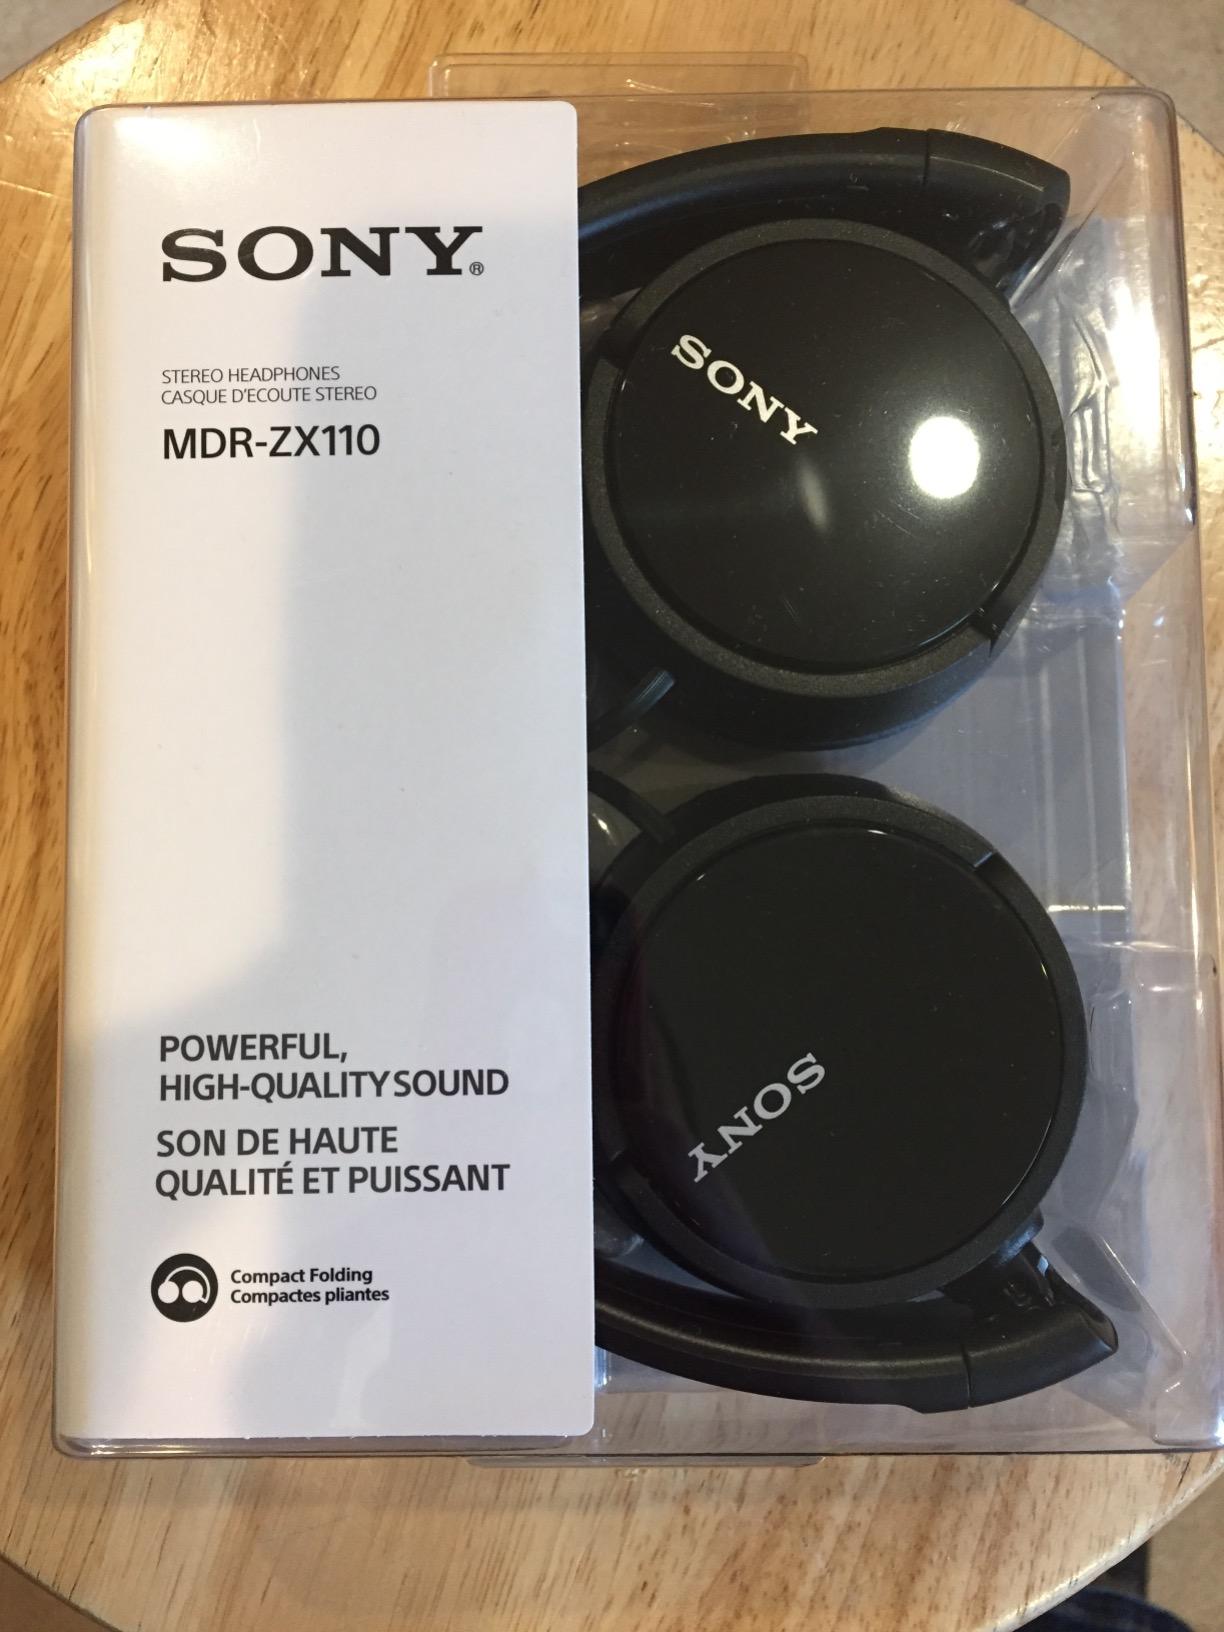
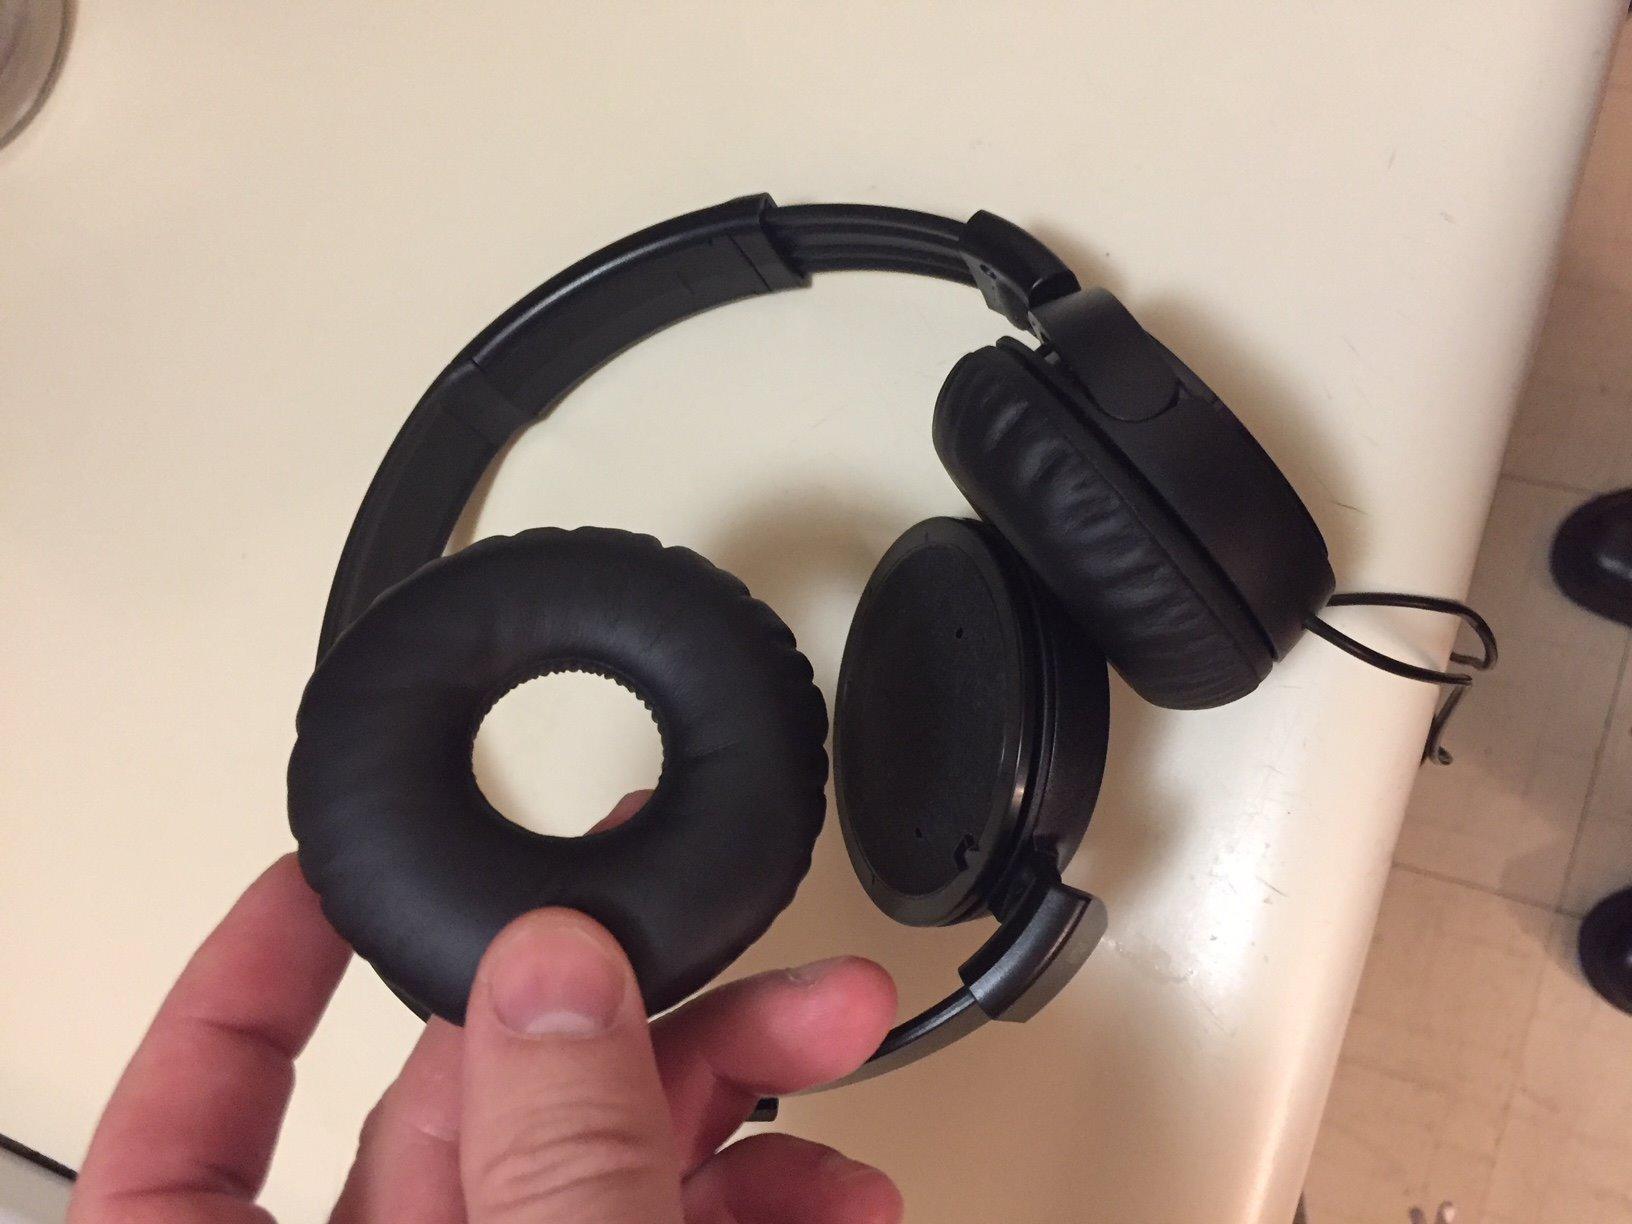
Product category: headphones
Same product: yes